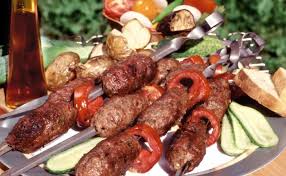
Yemek: kebap